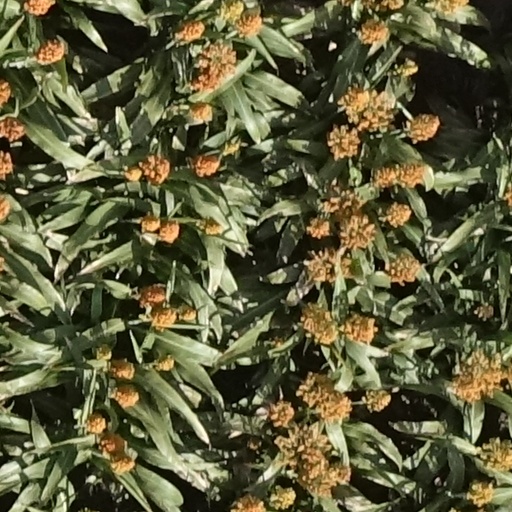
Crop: sorghum